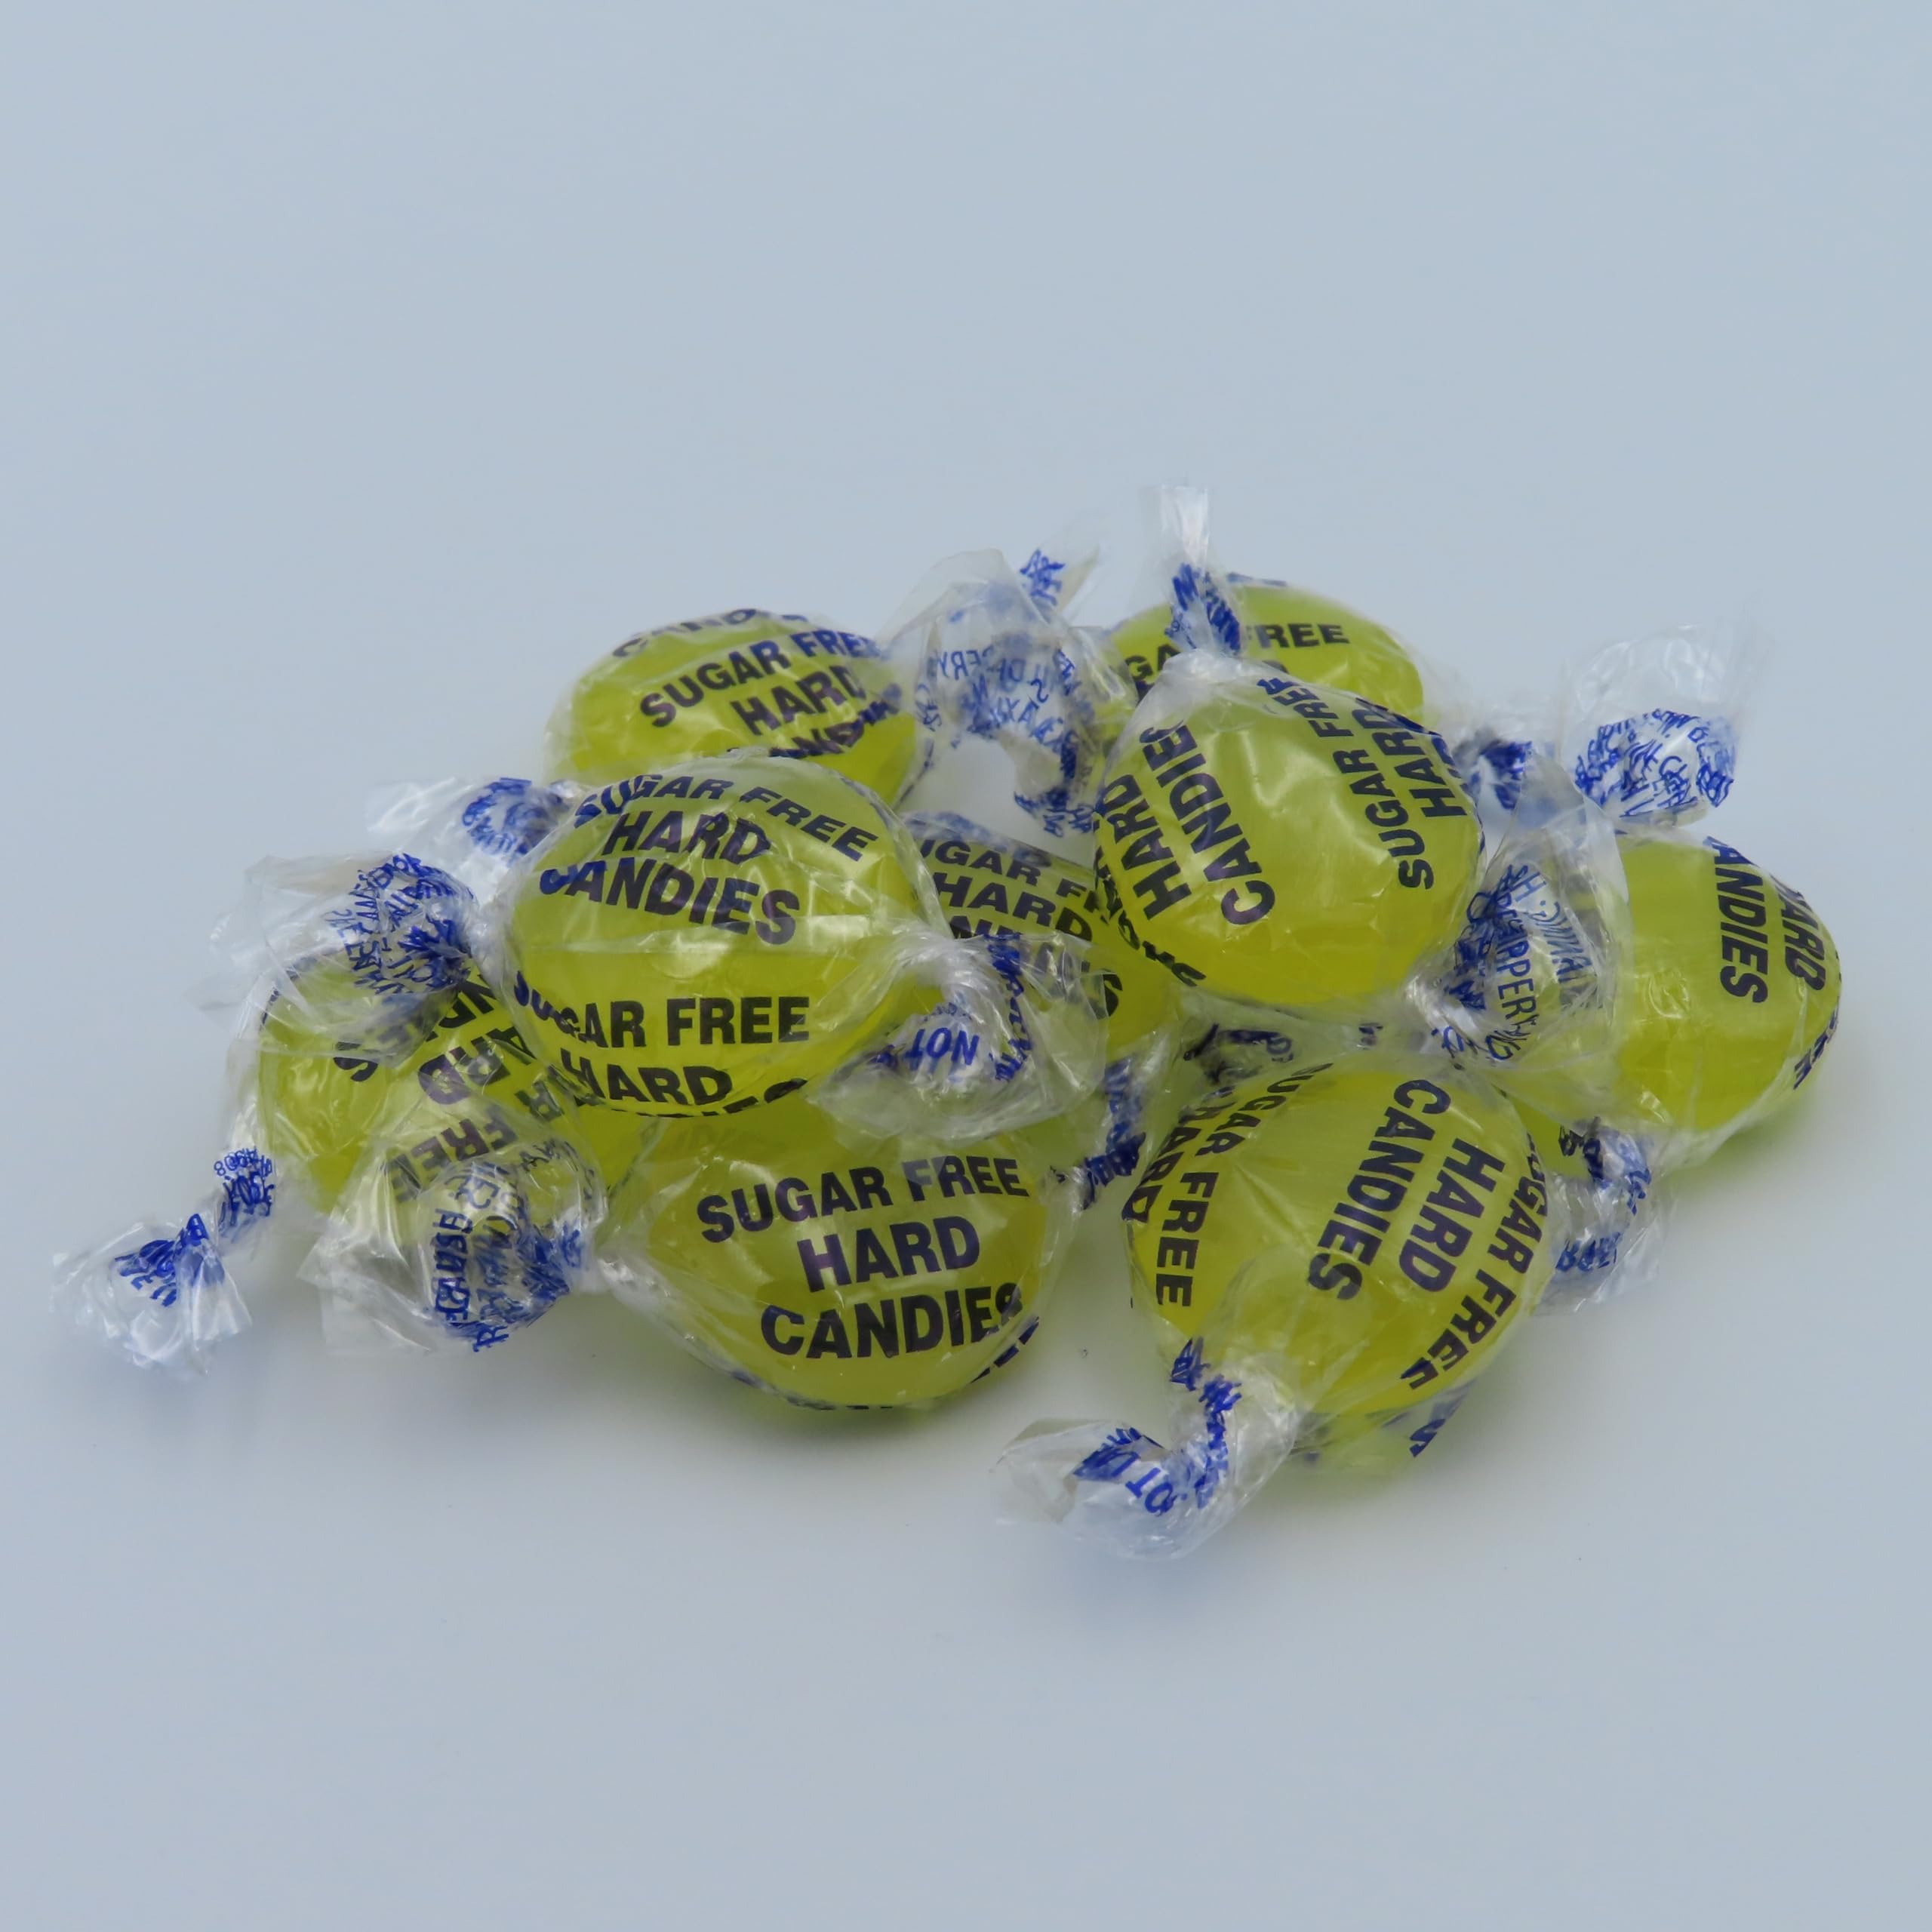
Item Name: Beulah's Sugar Free Lemon Drops, 12 Pounds, 720 Pieces of Candy
Bullet Point 1: Refreshing Lemon Flavor
Bullet Point 2: Individually Wrapped
Bullet Point 3: Sugar Free Hard Candy
Product Description: Package in bulk, these Sugar Free Lemon Drops are a great snack. Share with family and friends or enjoy for yourself.
Value: 192.0
Unit: Ounce

Price: 84.73